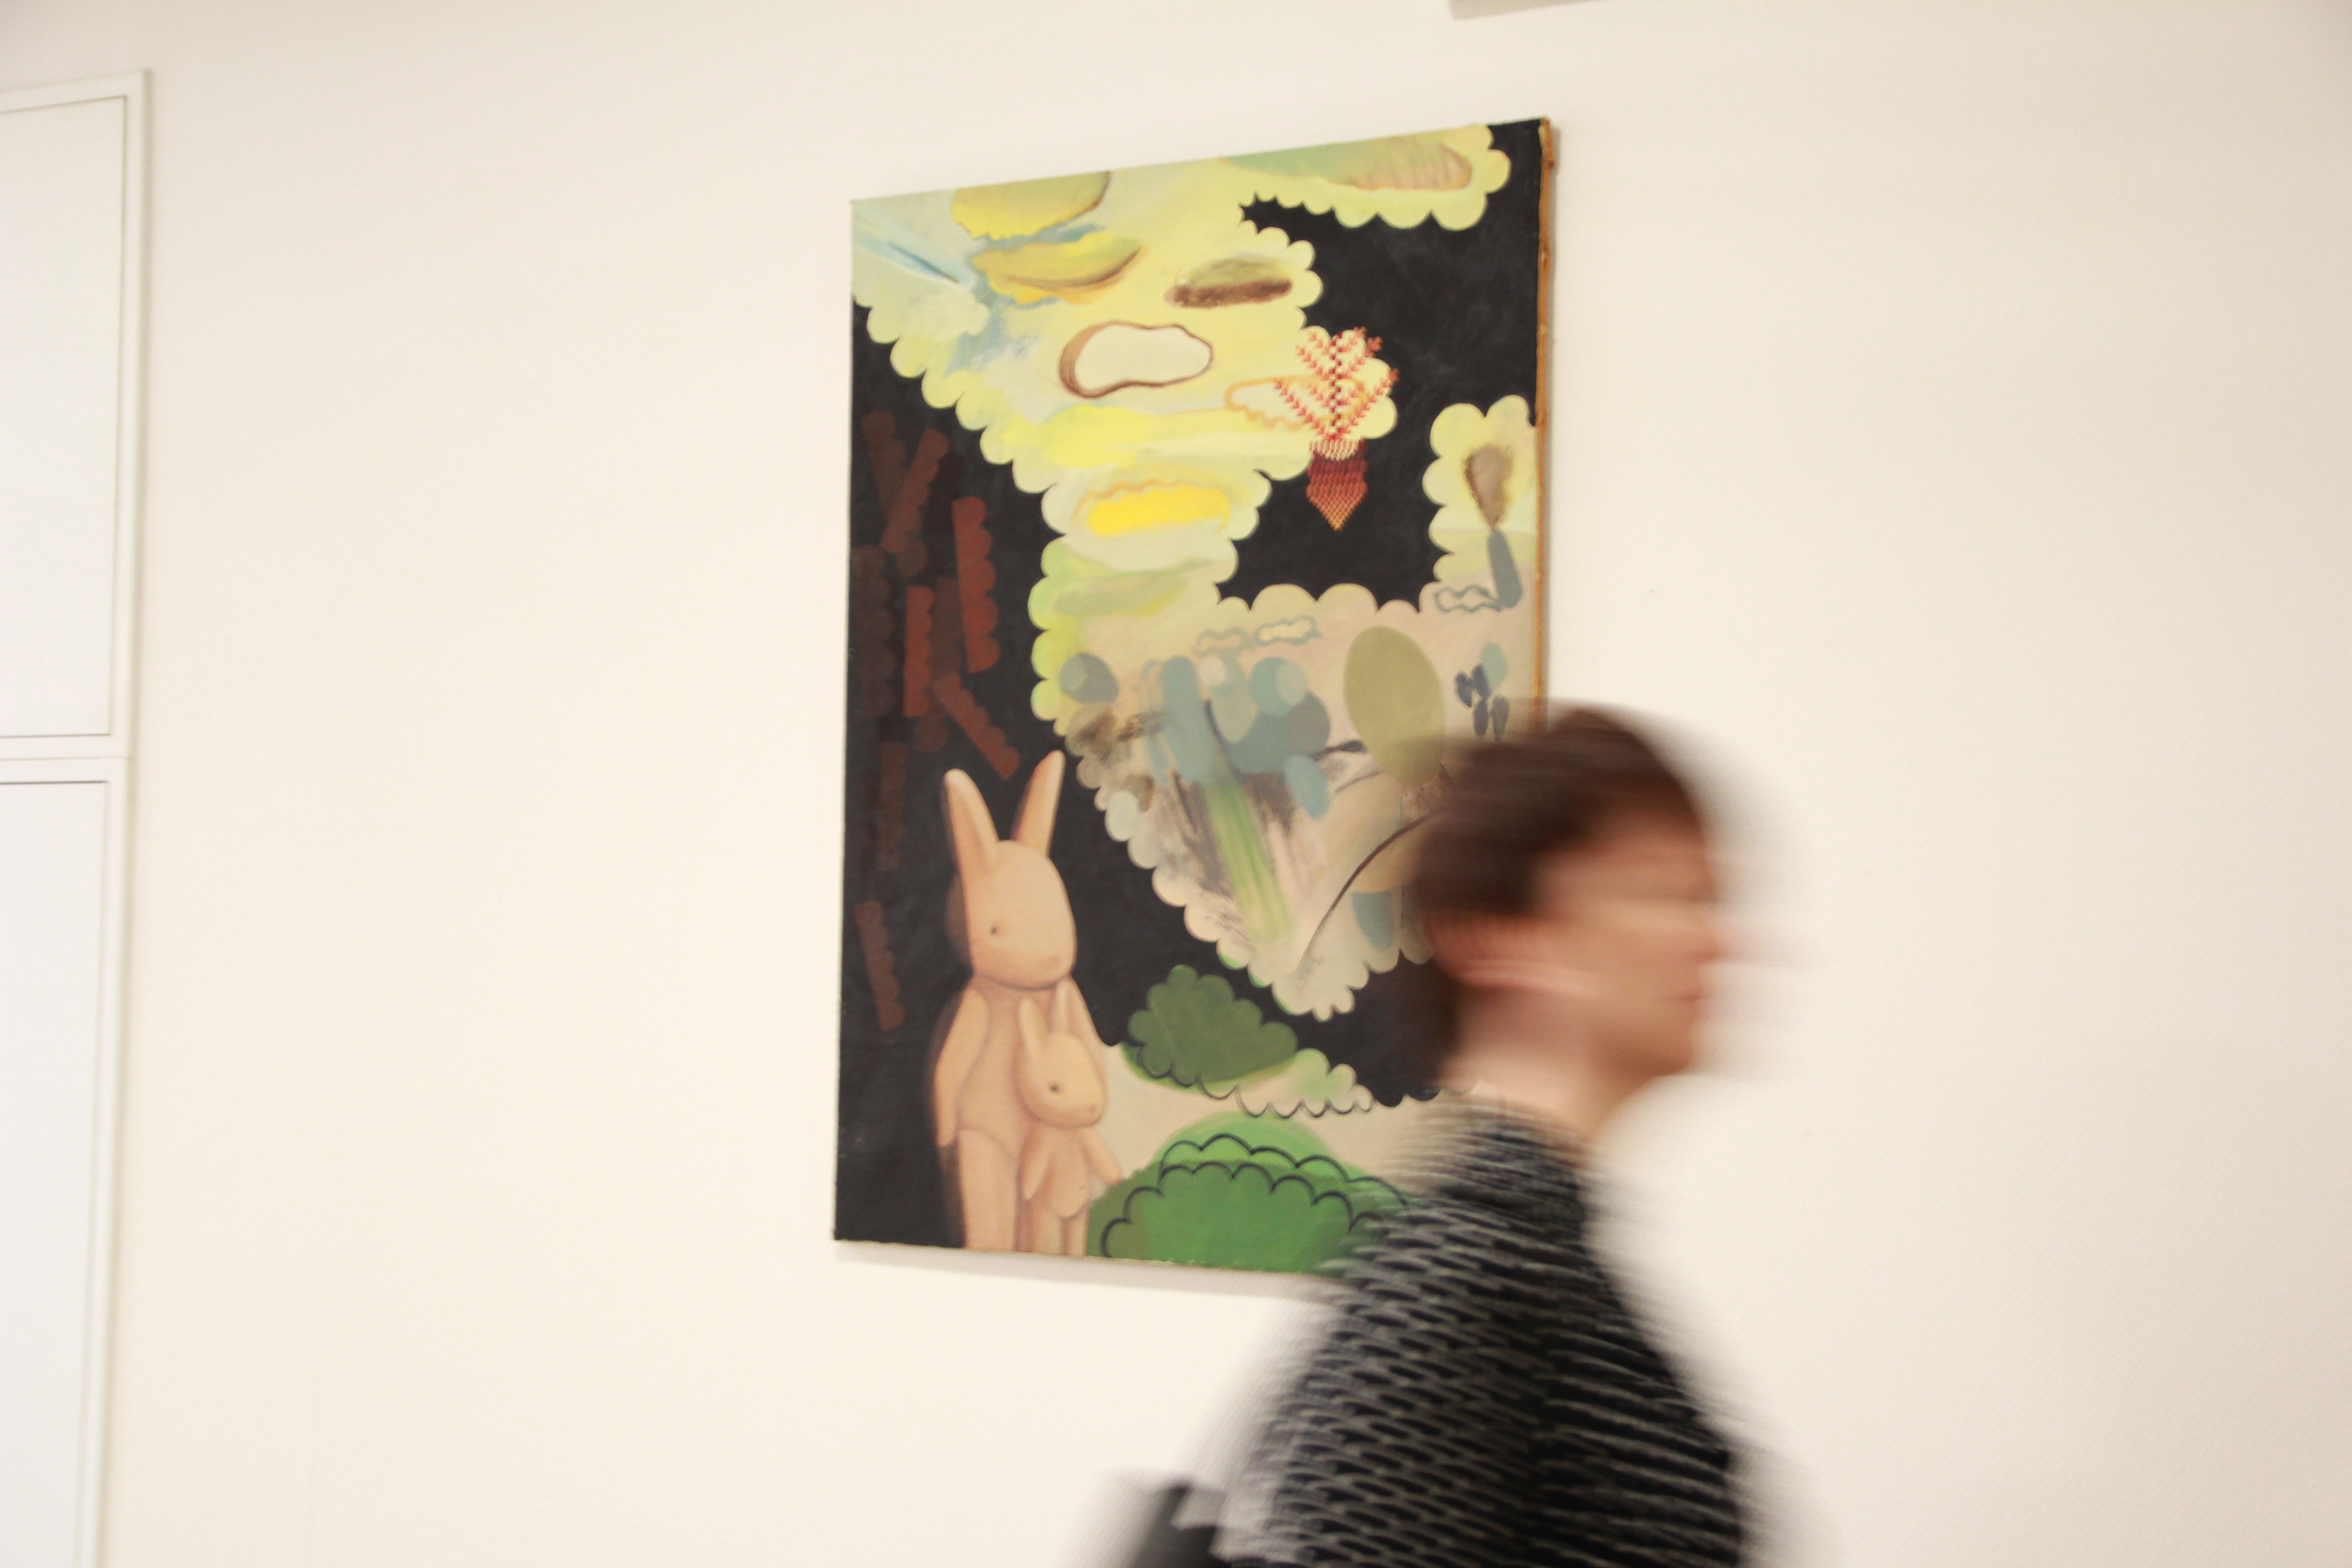
pattern, painting, art, drawing, illustration, design, modern art